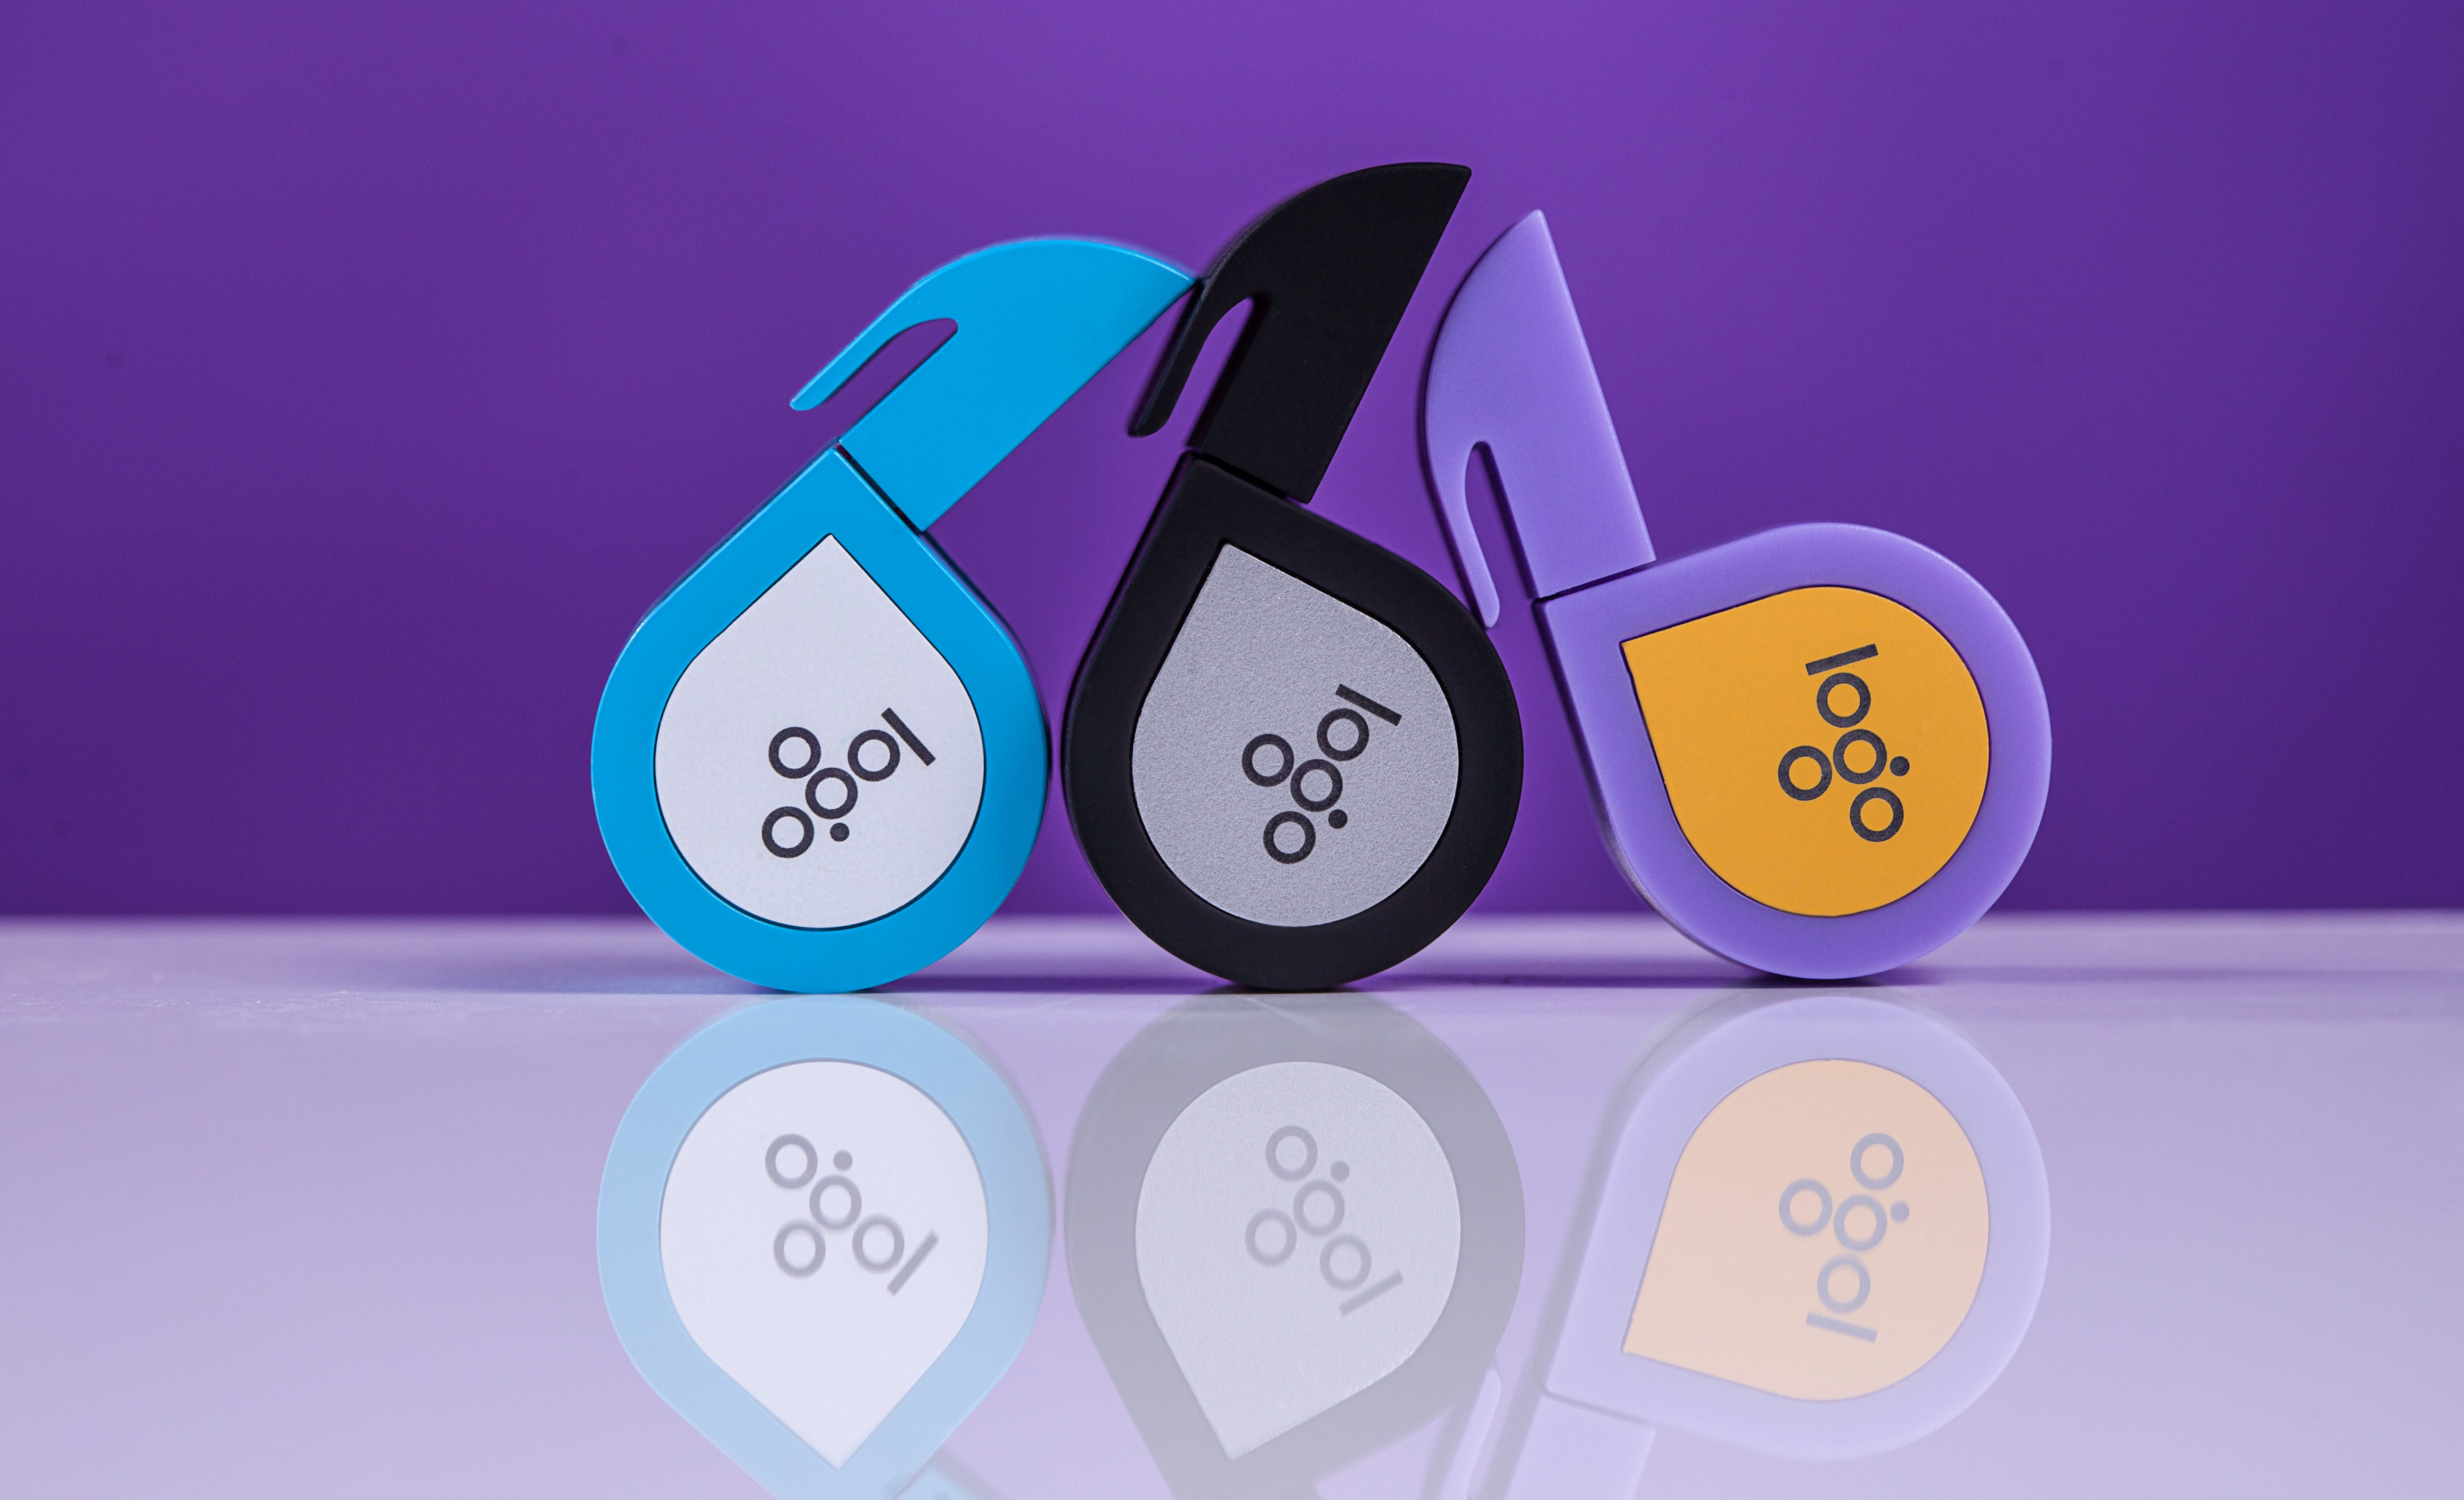
number, brand, product, font, illustration, organ, flash drive, promotional products, promotional items, promo gifts, promo items, promotional gifts, aiia promo gifts, nota